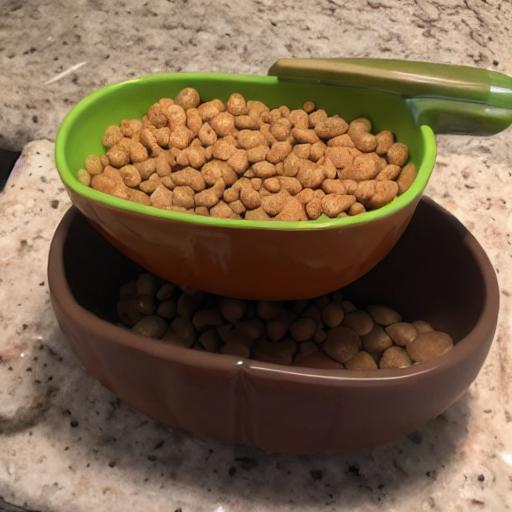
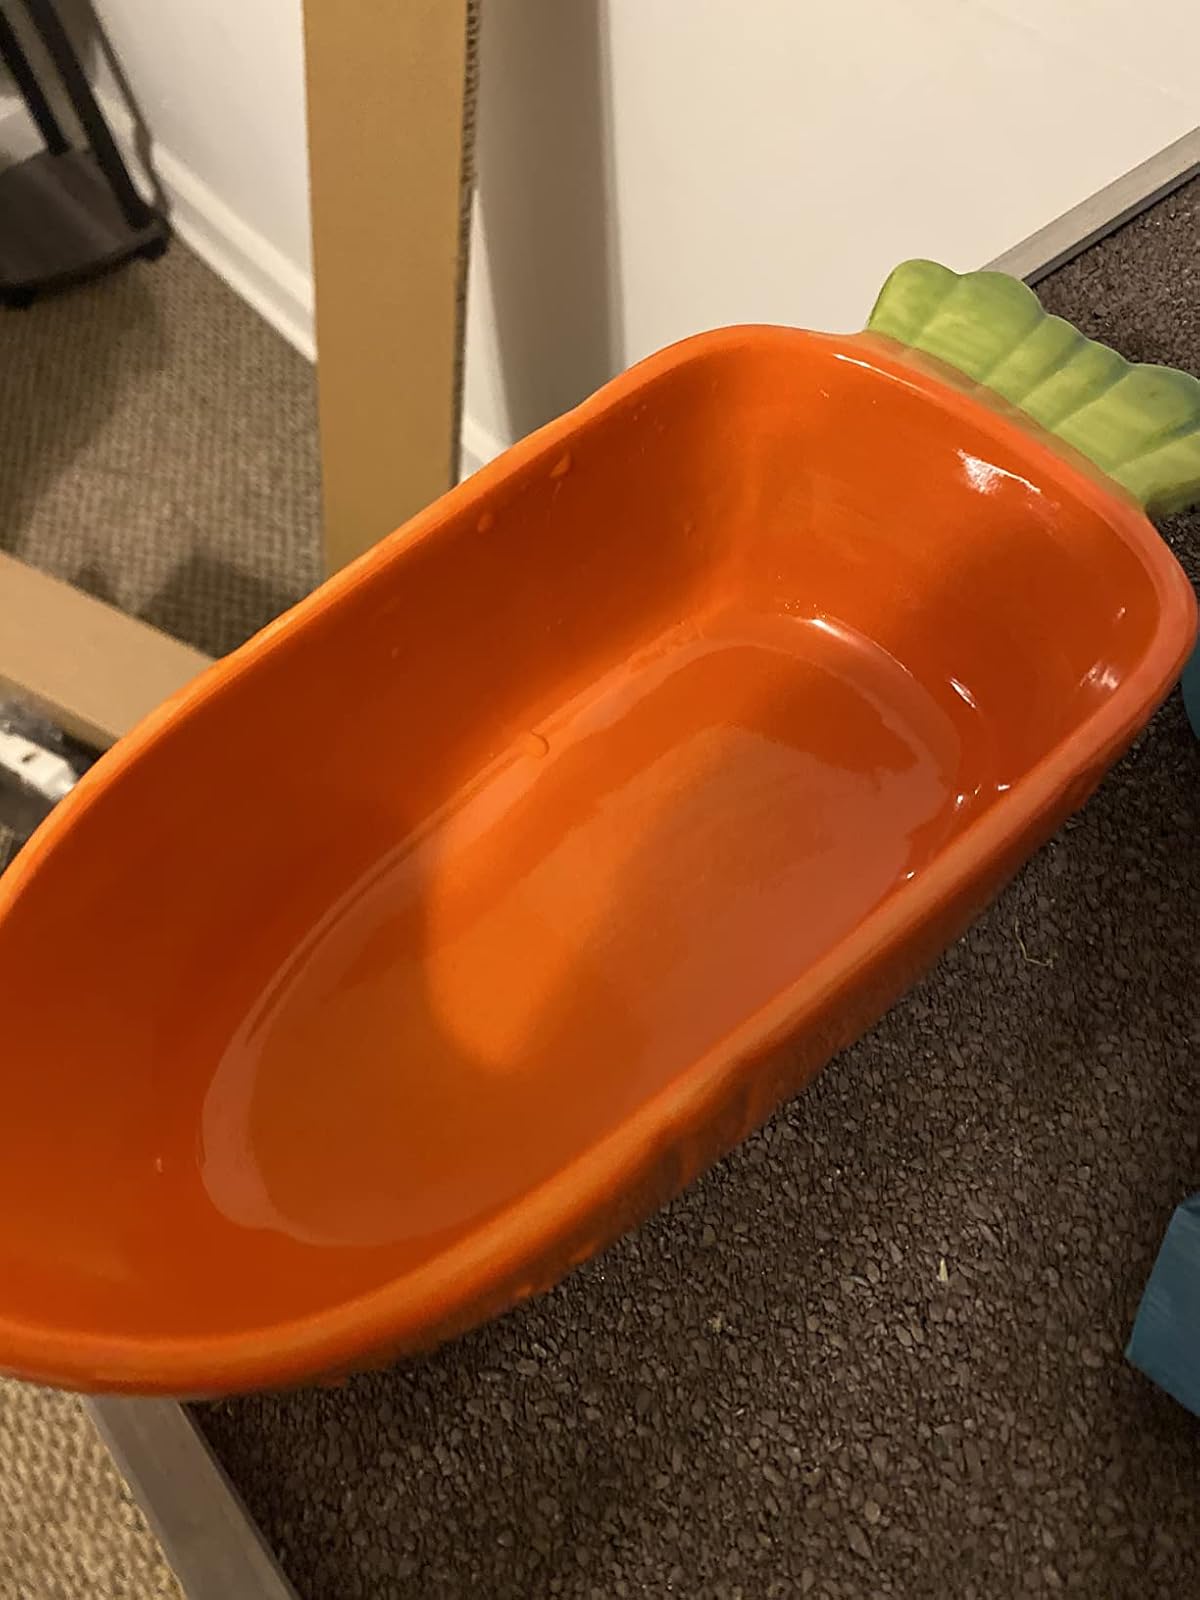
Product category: items_bowl
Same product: no